Thanneermukkom

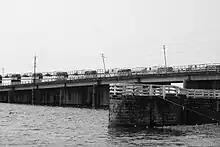
Thanneermukkom Bund a close look

This barrier has helped the farmers in Kuttanad - where farming is done below sea level. It has however also created ecological problems, primarily, the rampant propagation of the Water Hyacinth in fresh water. The backwaters which were abundant with fish and part of the staple food of the people of the region require a small amount of salt water for their breeding. The salt water barrier has caused deterioration of the catch of fish in the region and the fishermen are opposed to the bund as of 2005. The salt water barrier has also disrupted the harmony of the sea with the backwaters and has caused problems not foreseen before the salt water barrier like the omnipresence of the water weeds. Earlier the salt water tends to cleanse the backwaters but this does not happen any more leading to the pollution of the backwaters and the entire land nearby.